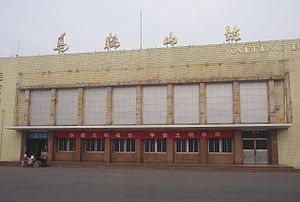
Ma'anshan / Administrative enheder
Jernbanestationen i Ma'anshan
Ma'anshan er en by på præfekturniveau i provinsen Anhui i den centrale del af Folkerepublikken Kina. Den har et areal på 1,686 km², og befolkningen inden for bygrænsen ansloges i 2004 til 1.243.900 indbyggere.